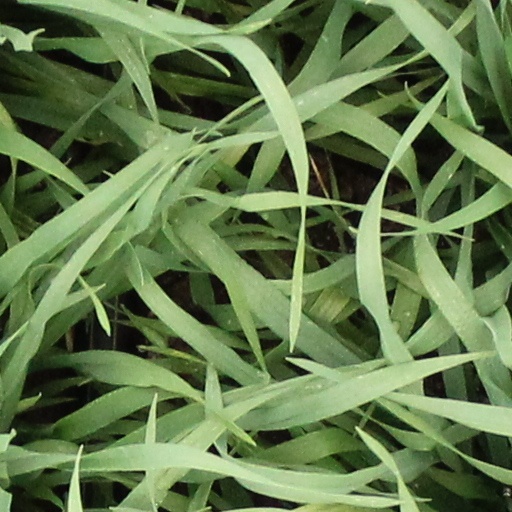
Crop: wheat